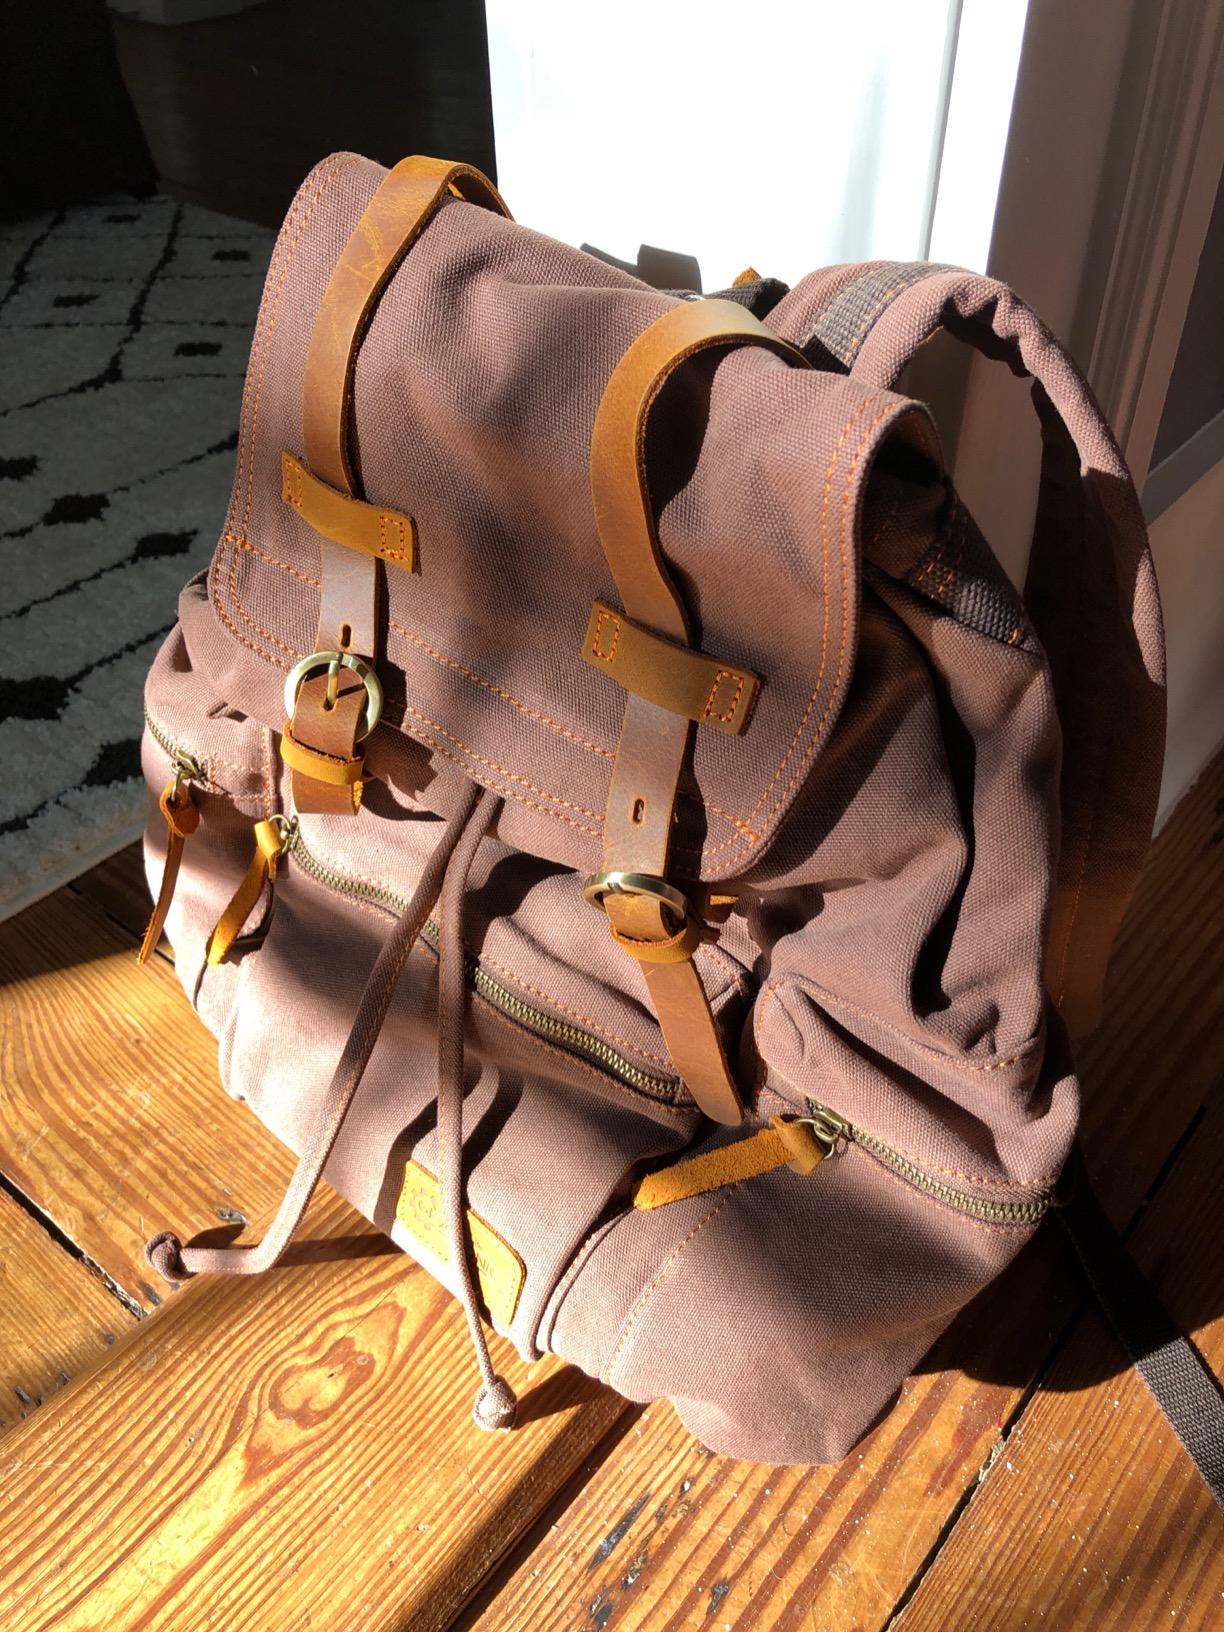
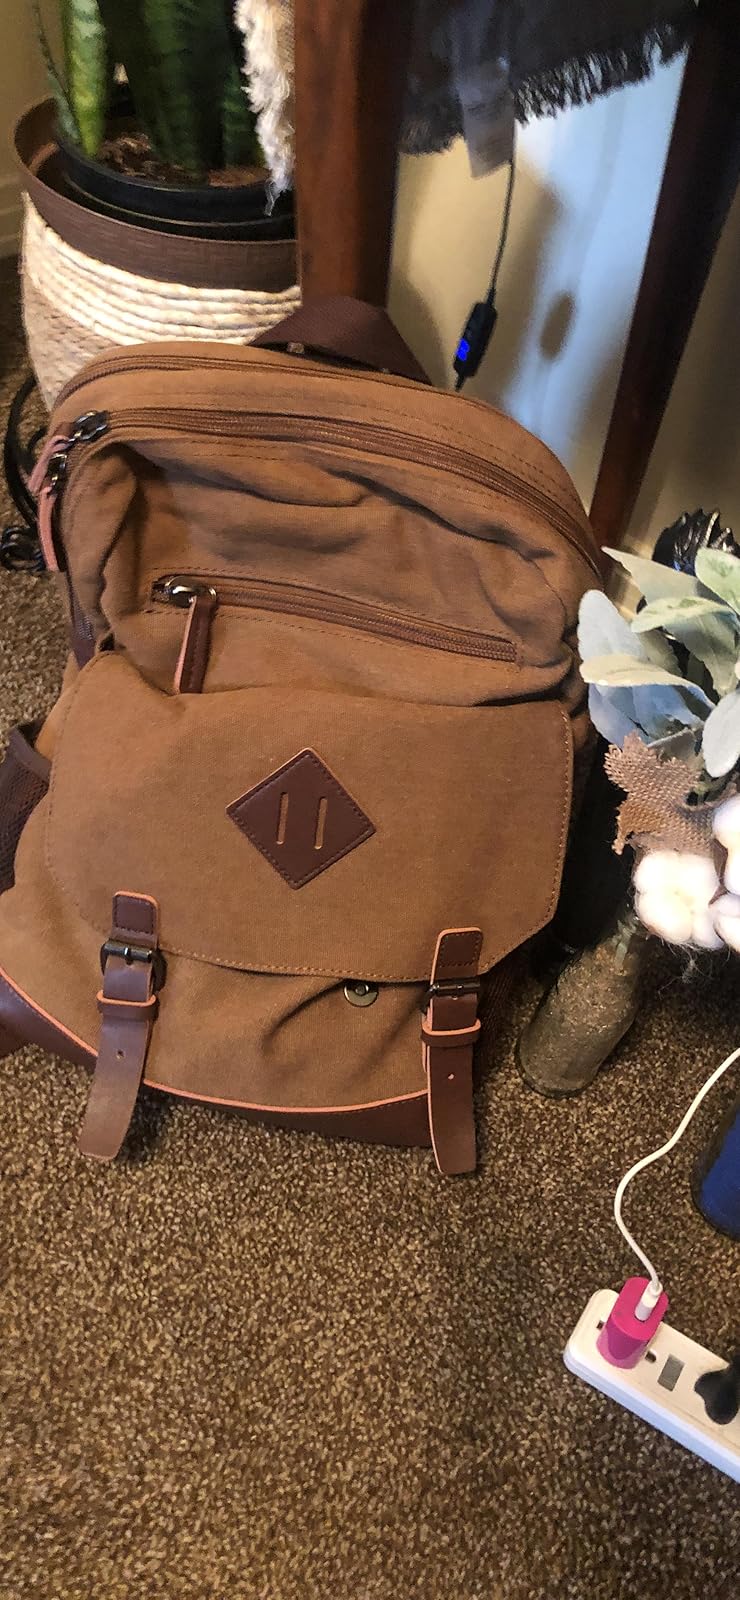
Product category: bag
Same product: no